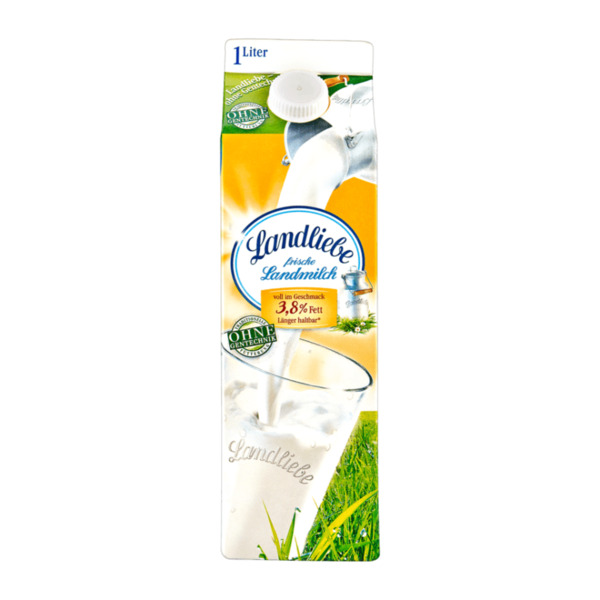
Waste category: cardboard